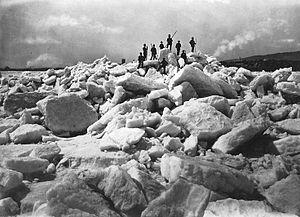
Photographie, Le courant Sainte-Marie à l'île Ronde, Montréal, QC, 1875, Alexander Henderson, Sels d'argent sur papier monté sur carton - Papier albuminé - 27 x 35 cm
L'île Ronde était une île du fleuve Saint-Laurent au sud-est de Montréal. Cette île a été rattachée à l'île Sainte-Hélène, avec la terre excavée lors du creusage du métro de Montréal. Si l'île née de la fusion porte le nom d'île Sainte-Hélène, l'île Ronde, quant à elle, a donné son nom à La Ronde, parc d'attractions situé à son emplacement.